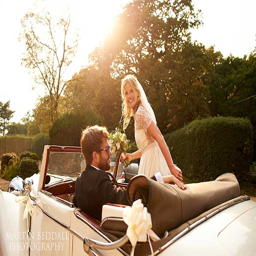
person and groom arrive at the wedding reception bathed in golden sunlight